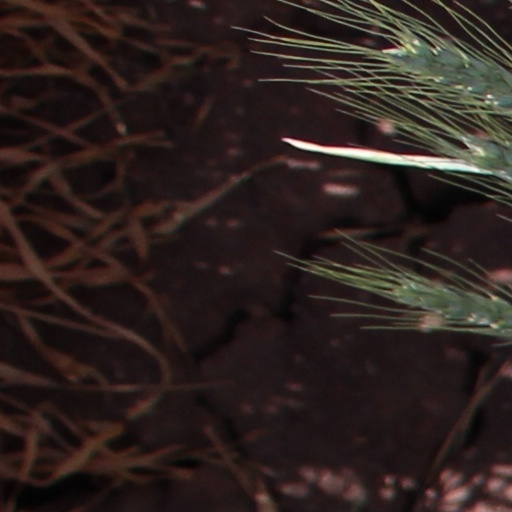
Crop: wheat